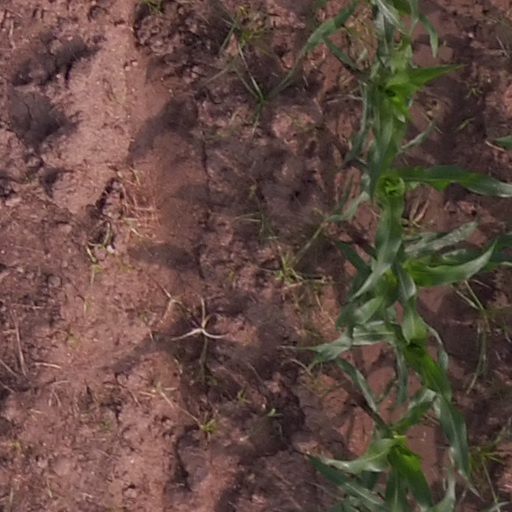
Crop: maize; corn